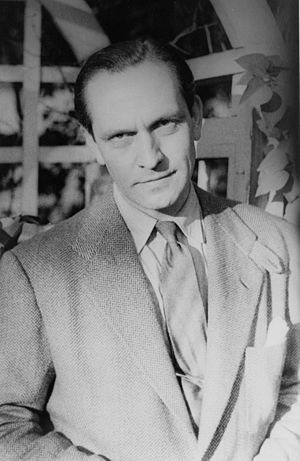
Fredric March
Fredric March, egentlig Ernest Frederick McIntyre Bickel, var en amerikansk skuespiller.